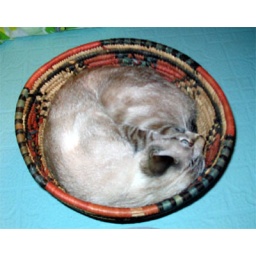
very small cat in an 8 inch diameter basket